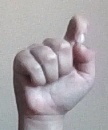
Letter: fa